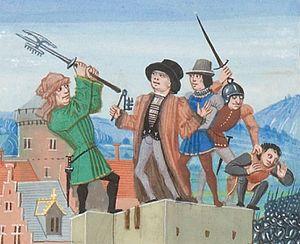
Assassinat d'Étienne Marcel par Jean Maillard, le 31 juillet 1358. Jean Froissart, Chroniques, Flandre, Bruges, XVe s., folio 230, recto (BNF, ms. Français 2643).
Étienne Marcel, né entre 1302 et 1310 et mort à Paris le 31 juillet 1358, est prévôt des marchands de Paris sous le règne de Jean le Bon. Il se retrouve à la tête du mouvement réformateur qui cherche à instaurer une monarchie française contrôlée en 1357, en affrontant le pouvoir royal exercé par le dauphin. Délégué du tiers état, il joue un rôle considérable au cours des états généraux tenus en pleine guerre de Cent Ans : ceux de 1355 avaient pour objectif le contrôle de la fiscalité, ceux de 1356 demandaient le prélèvement de nouveaux impôts et ceux de 1357 devaient régler le paiement de la rançon du roi Jean.
Charles V, dit « le Sage », est un roi de France de 1364 à 1380. Son règne marque la fin de la première partie de la guerre de Cent Ans : il réussit à récupérer la quasi-totalité des terres perdues par ses prédécesseurs, restaure l'autorité du pouvoir royal, et sort le Royaume d'une période difficile qui associe les défaites militaires lourdes de Crécy et Poitiers à la grande peste noire des années 1347-1351.